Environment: real
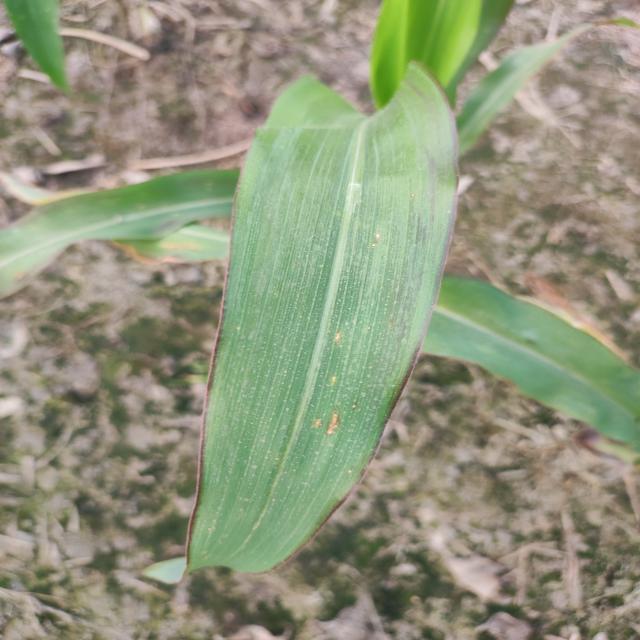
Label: phosphorus_deficiency